Barış Manço

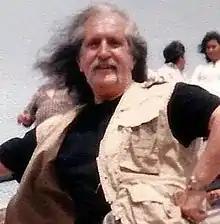
Barış Manço in 1998

Mehmet Barış Manço (born Tosun Yusuf Mehmet Barış Manço; 2 January 1943 – 1 February 1999), better known by his stage name Barış Manço, was a Turkish rock musician, singer, composer, actor, television producer and show host. Beginning his musical career while attending Galatasaray High School, he was a pioneer of rock music in Turkey and one of the founders of the Anatolian rock genre. Manço composed around 200 songs and is among the best-selling Turkish artists to date and the winner of the most awards. Many of his songs were translated into other languages including English, French, Japanese, Greek, Italian, Bulgarian, Romanian, Persian, Hebrew, Urdu, Arabic, and German. Through his TV programme, "7'den 77'ye" ("From 7 to 77"), Manço travelled the world and visited many countries. He remains one of Turkey's most popular public figures long after his death.